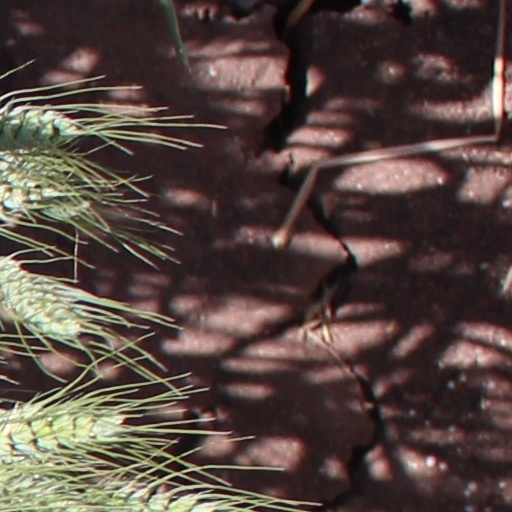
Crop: wheat